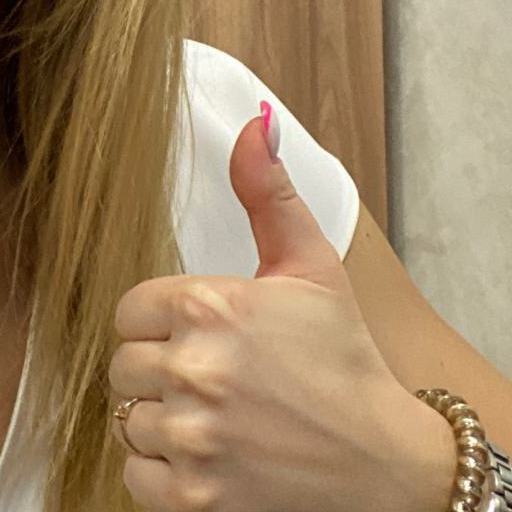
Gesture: like